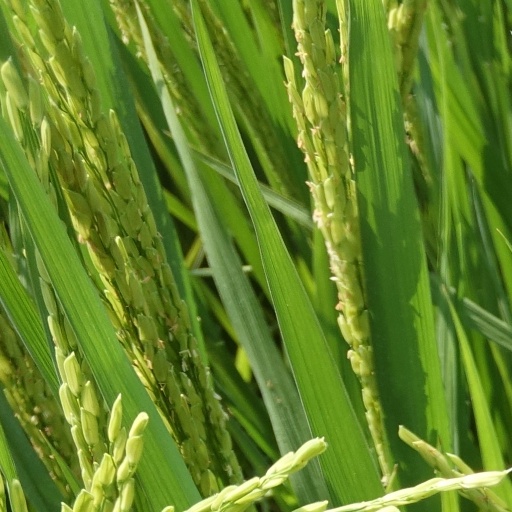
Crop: rice